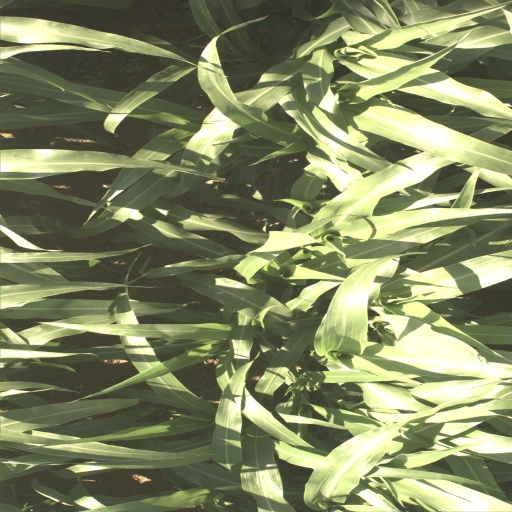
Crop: sorghum